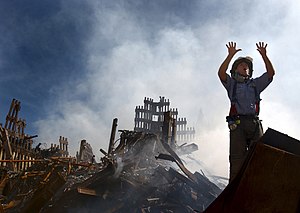
Terrorangrebet den 11. september 2001 / Langtidsvirkninger / Økonomisk efterfølgende
En brandmand kalder på 10 ekstra redningsarbejdere for at hjælpe med at komme ind i World Trade Centers ruiner
Terrorangrebet den 11. september 2001, var en række koordinerede terrorangreb mod USA, der blev udført tirsdag den 11. september 2001. Om morgenen den 11. september 2001 kaprede 19 mænd med tilknytning til al-Qaeda fire passagerfly. Terroristerne styrede to af flyene ind i World Trade Centers "tvillingetårne" i New York; et fly i hvert tårn. Begge tårne kollapsede efter hhv. 56 og 102 minutter pga. brand forårsaget af sammenstødet med flyene og eksplosionen af flybrændstof. Flykaprerne på det tredje fly styrede flyet ind i Pentagon-bygningen. Passagererne på det fjerde kaprede fly forsøgte at overtage kontrollen over flyet, hvilket førte til at det styrtede ned på en mark i Pennsylvania. Der er stadig spekulationer om det fjerde flys mål, men man formoder, at det har været et sted i den amerikanske hovedstad Washington DC. En tredje bygning i WTC komplekset styrtede lodret ned 8½ timer efter det første fly ramte Nordtårnet; den 40 etager høje bygning 7. Dens konstruktion var svækket af brande, men var ikke ramt af et fly. Ifølge hjernen bag terrorangrebet, Khalid Sheikh Mohammed, skulle det 4. fly have ramt United States Capitol, hovedsædet for USA's Kongres.